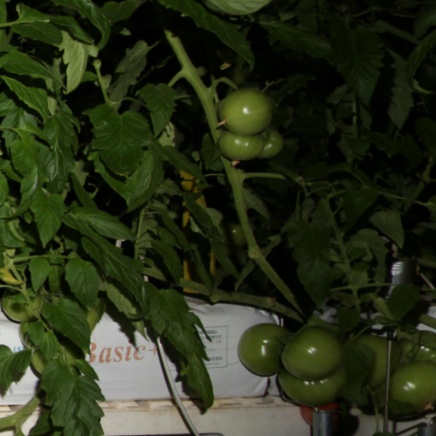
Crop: tomato